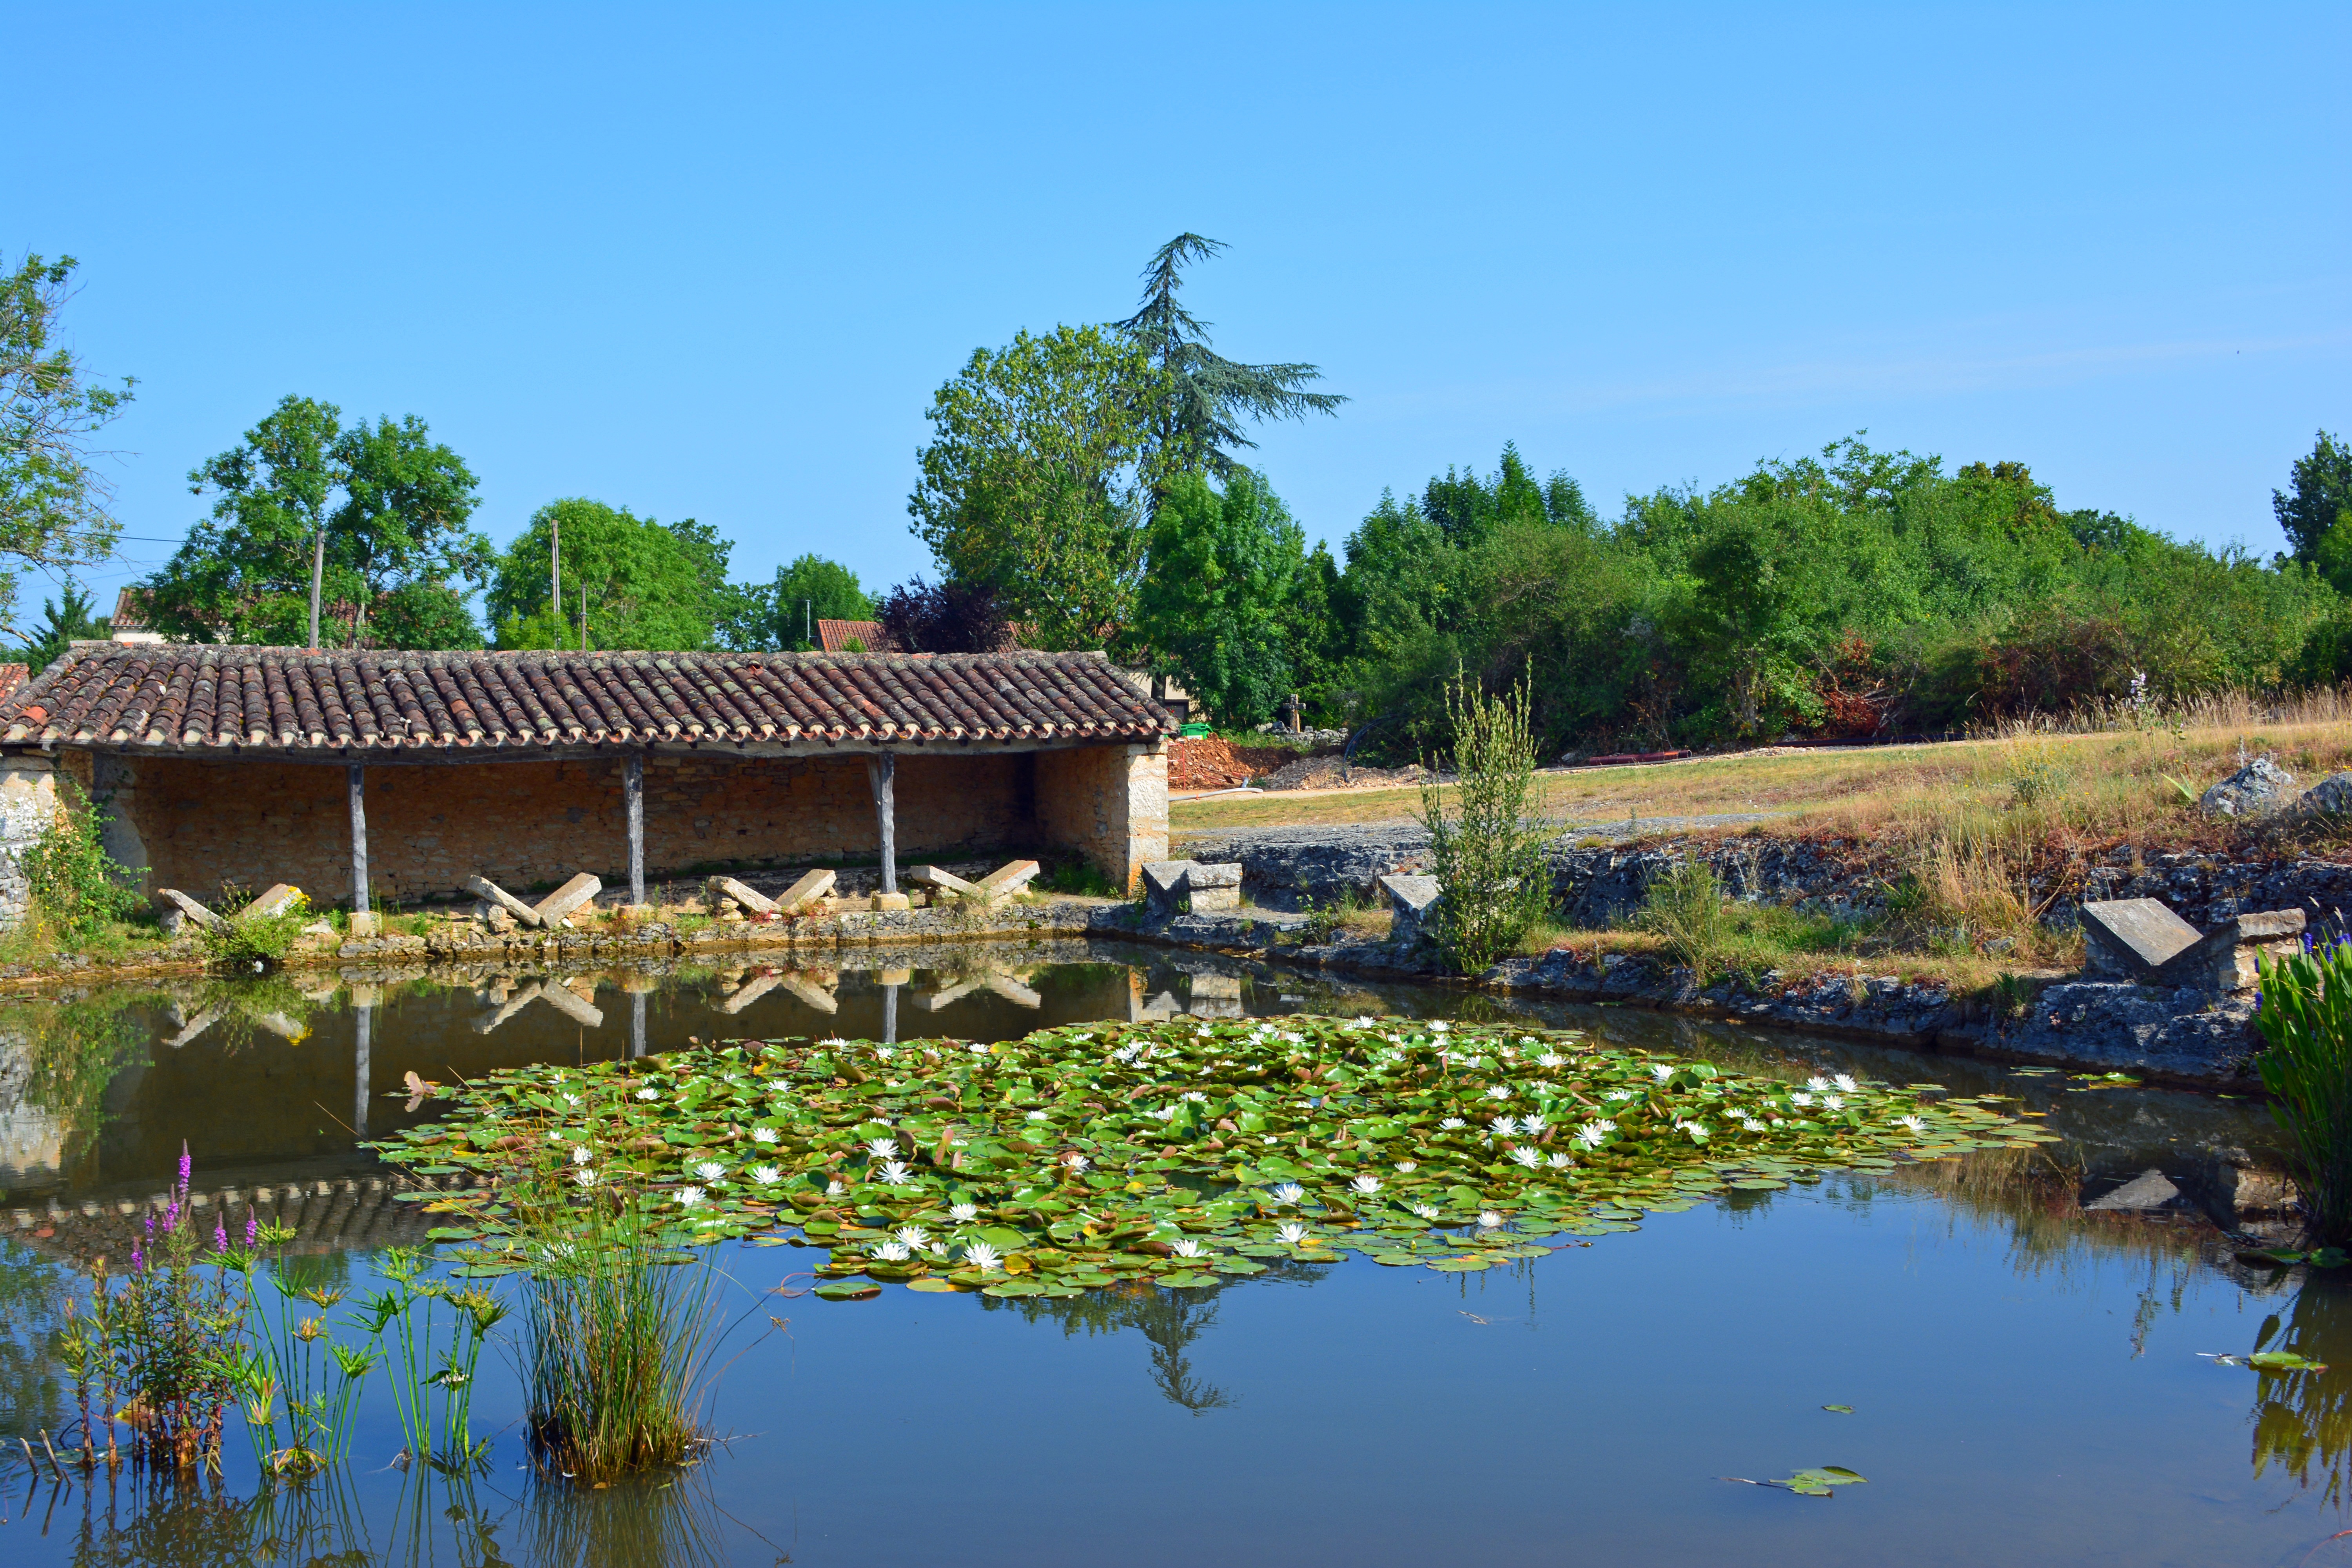
water, nature, pond, aquatic, aquatic plant, flora, water lily, heritage, estate, old wash house, former washery, fish pond